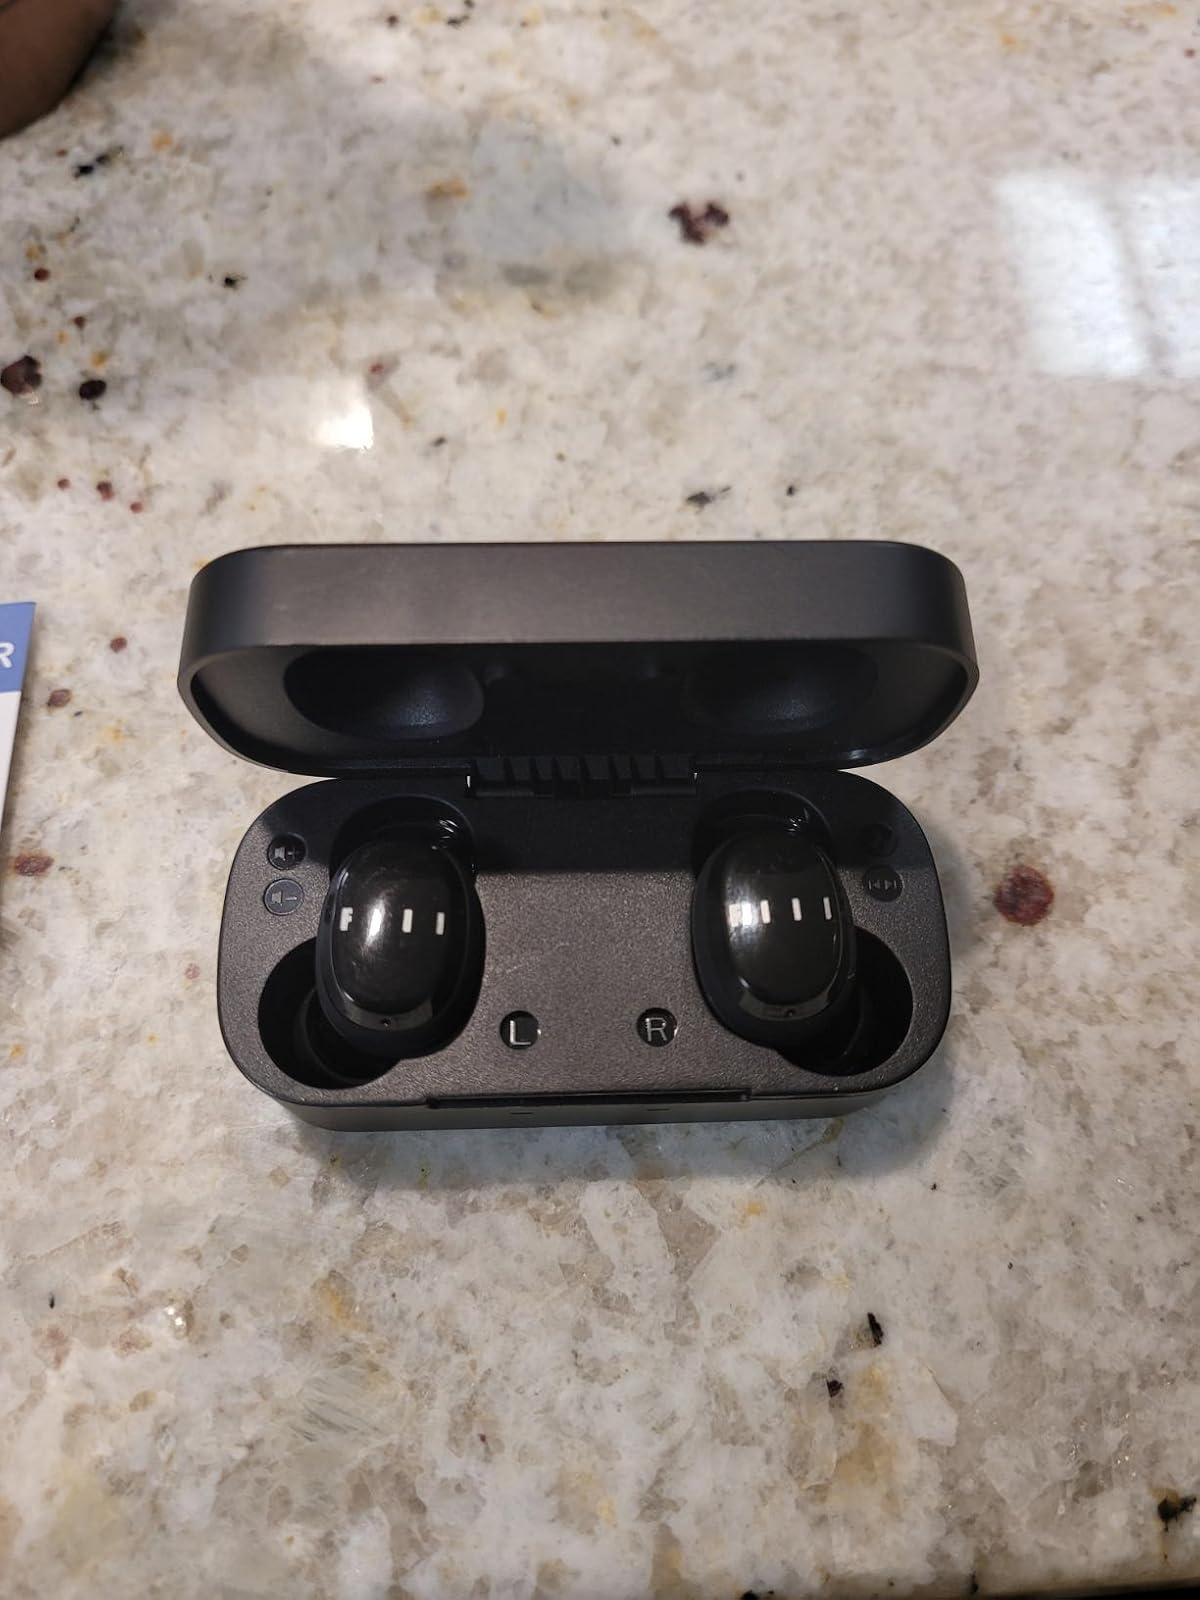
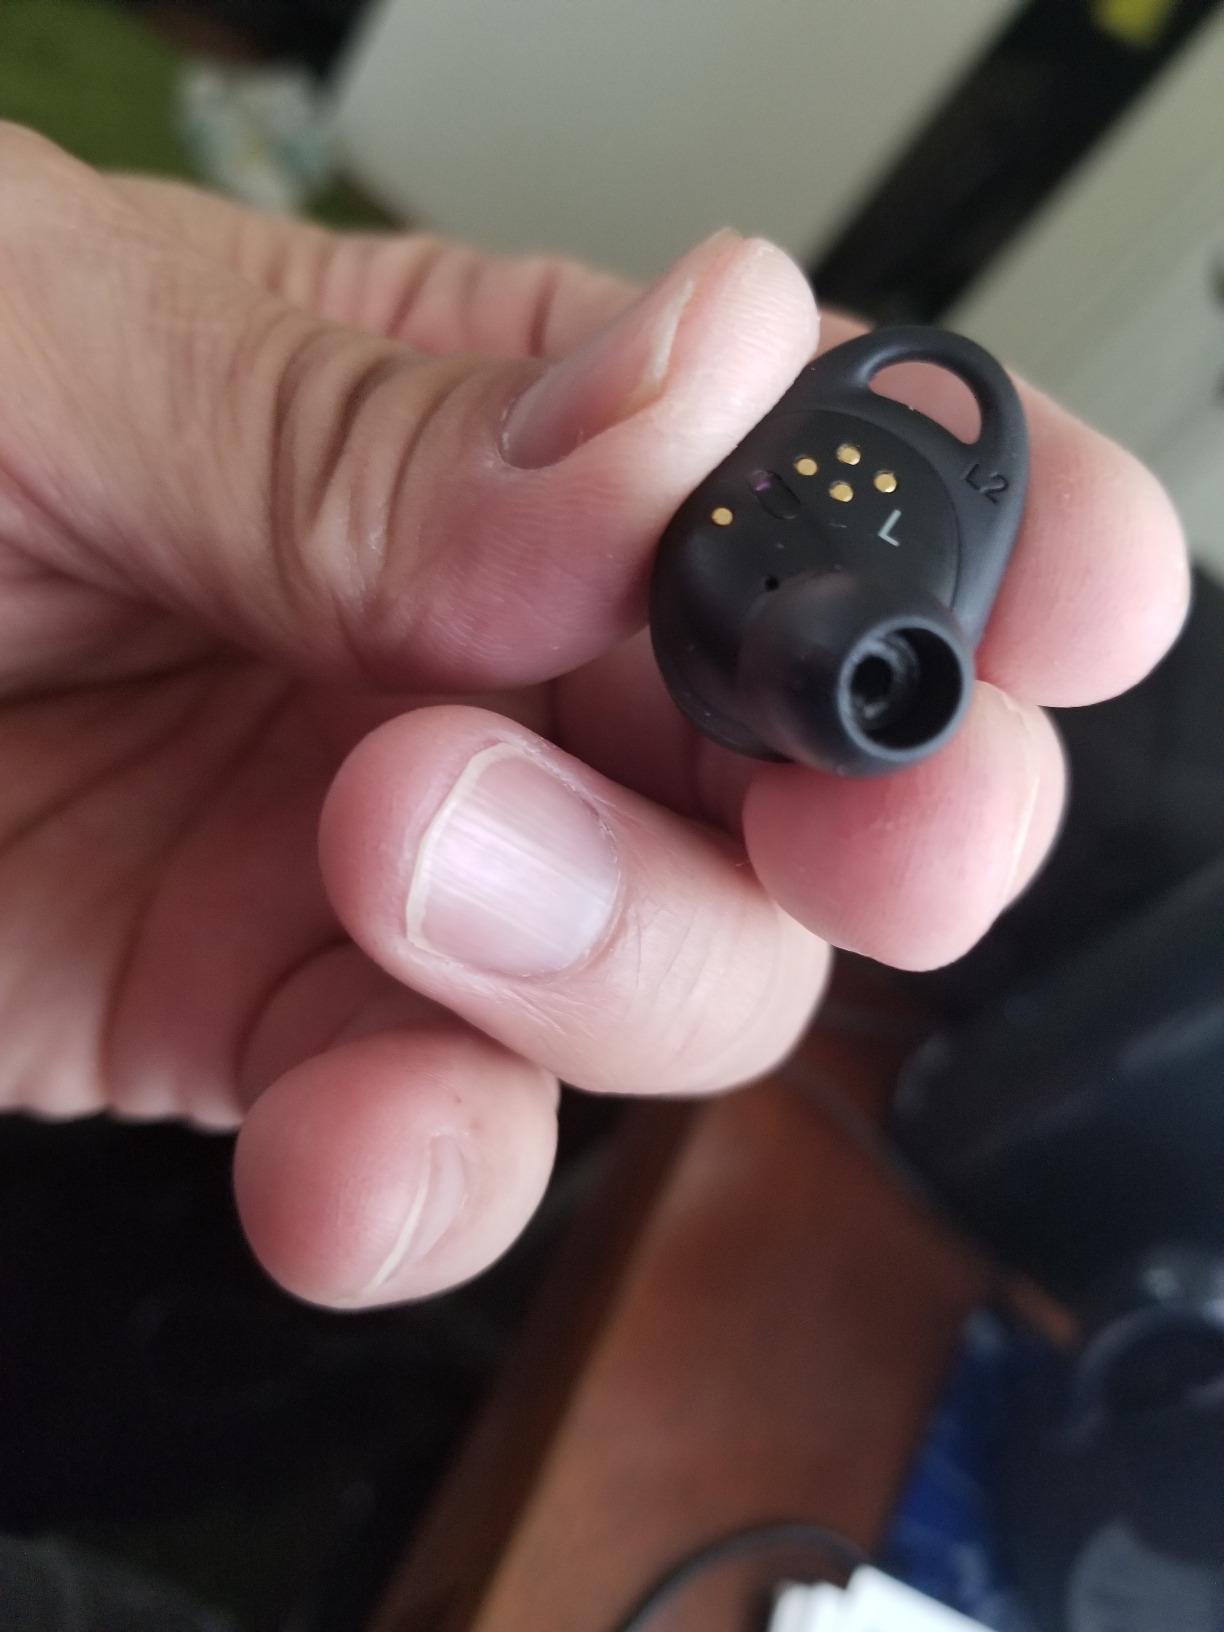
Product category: earbuds
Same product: no